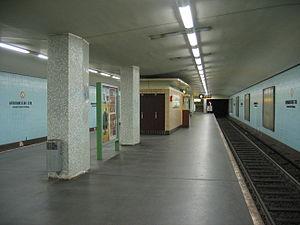
Afrikanische Straße est une station de la ligne 6 du métro de Berlin, dans le quartier de Wedding.